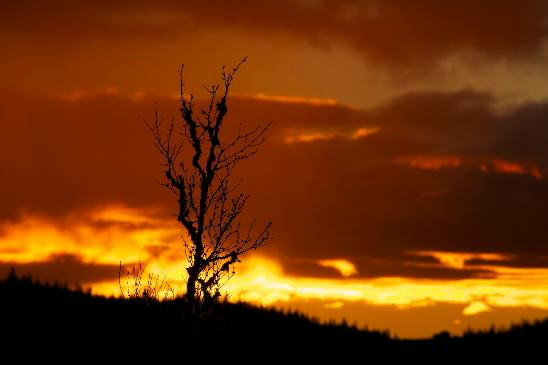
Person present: No